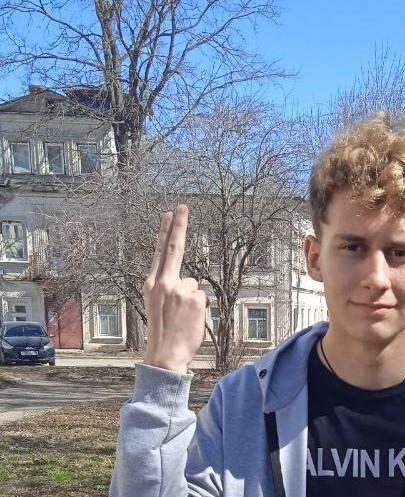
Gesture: two_up_inverted